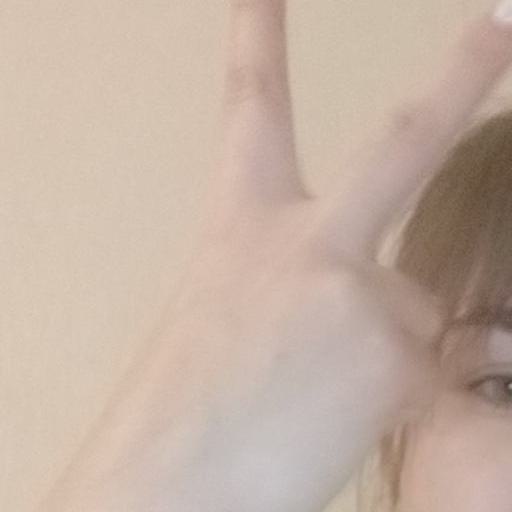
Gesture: peace_inverted